Downhill Domination

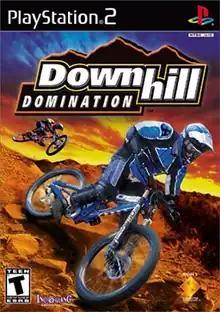
North American box art

Downhill Domination is a racing video game developed by Incog Inc. Entertainment and published by Sony Computer Entertainment for the PlayStation 2. It was released in North America in 2003 and in Europe by Codemasters in 2004.